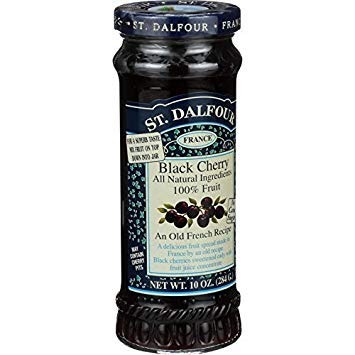
Item Name: ST DALFOUR CONSERVE BLCK CHRRY, 10 OZ, PK- 6
Value: 10.0
Unit: Fl Oz

Price: 61.95